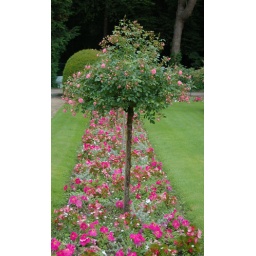
Pink roses and pink bedding flowers in Catherine de Medicis' Garden